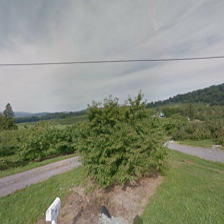
Label: streetView